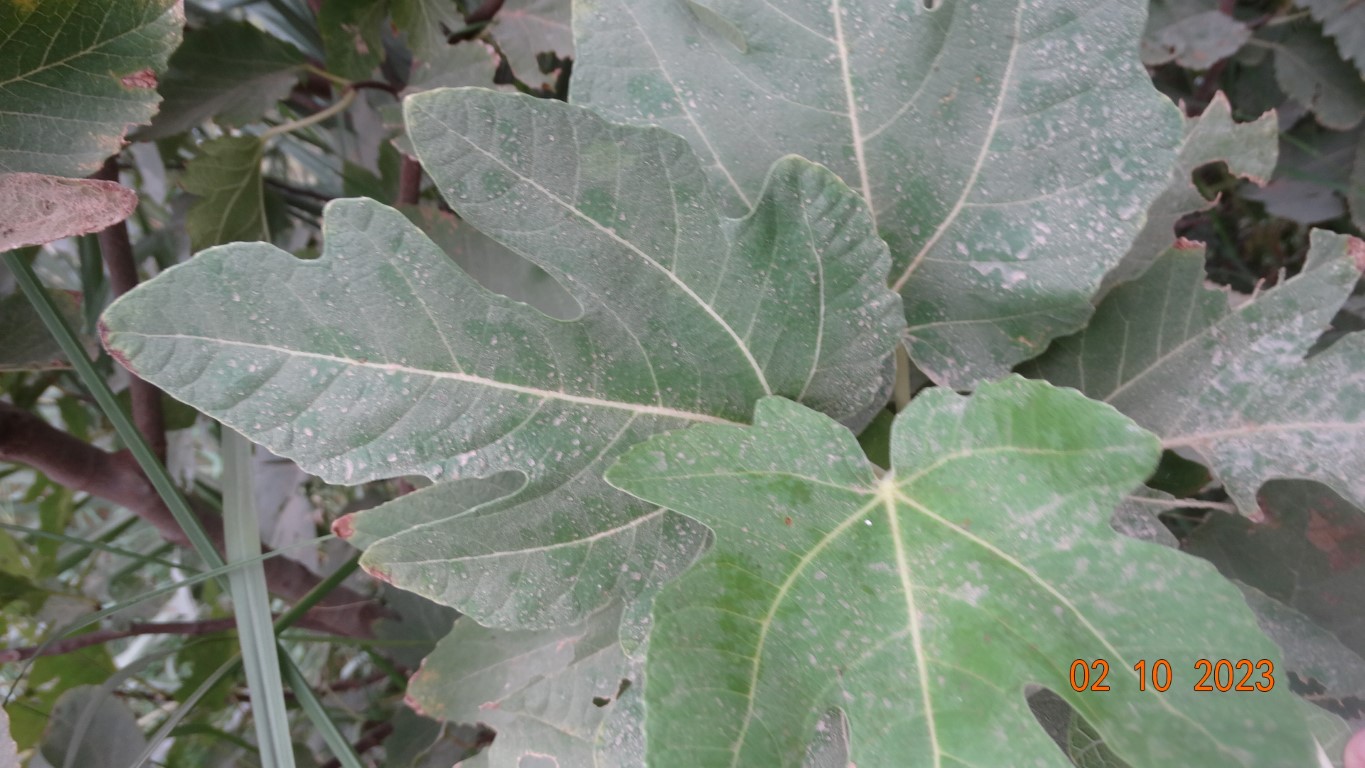
Label: healthy